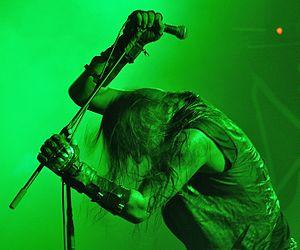
Marduk est un groupe de black metal suédois, originaire de Norrköping.